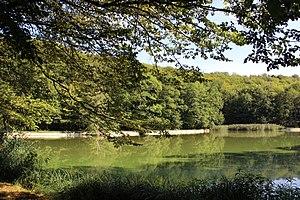
L'étang du Moulin en forêt de Beaulieu
Beaulieu-en-Argonne est une commune française située dans le département de la Meuse, en région Grand Est.